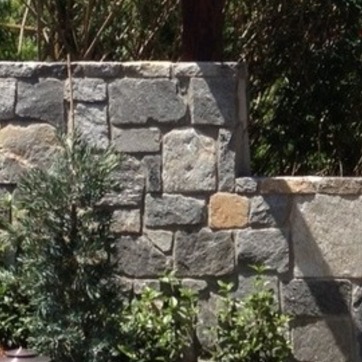
Material: stone